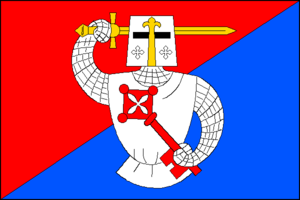
Nezdenice est une commune du district d'Uherské Hradiště, dans la région de Zlín, en Tchéquie. Sa population s'élevait à 737 habitants en 2018.